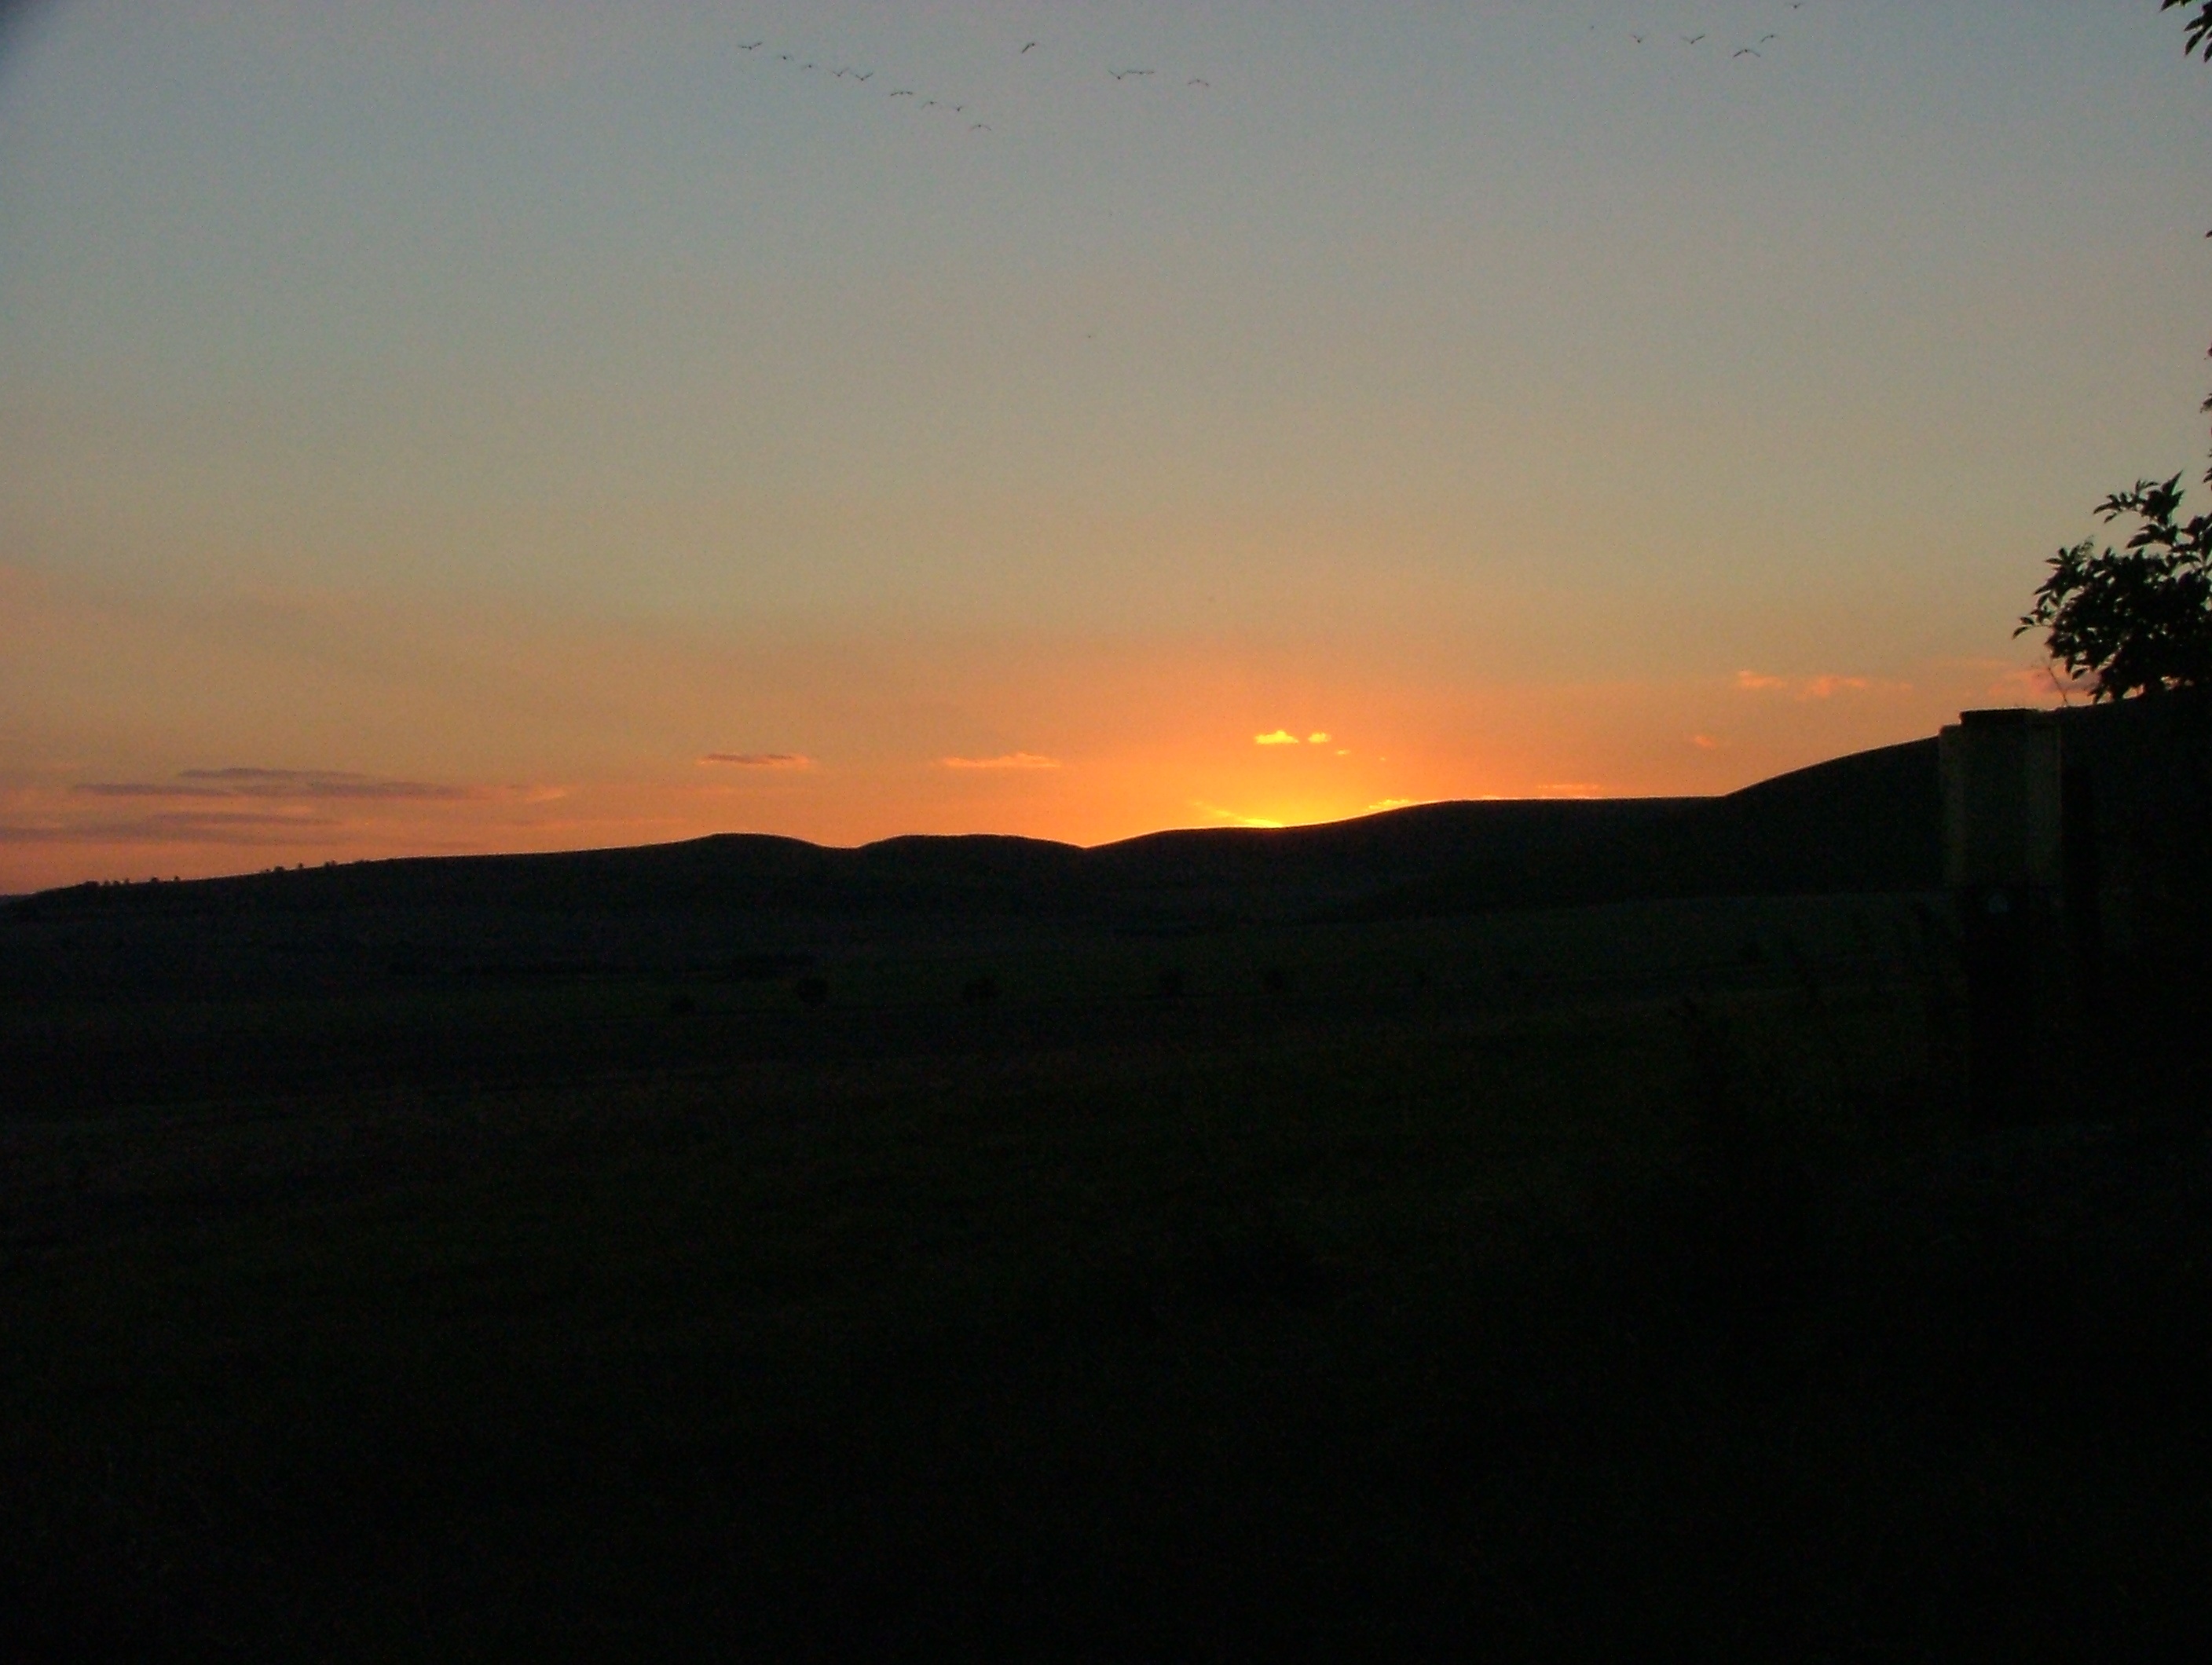
landscape, nature, horizon, mountain, sky, sun, sunrise, sunset, morning, hill, dawn, dusk, evening, plain, afterglow, beautiful landscape, sunset background, natural environment, atmospheric phenomenon